Mauricio Lemos

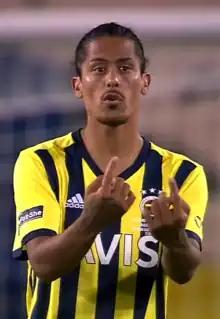
Lemos with Fenerbahçe in 2020

Paolo Mauricio Lemos Merladett (born 28 December 1995) is a Uruguayan professional footballer who plays as a centre-back for Vasco da Gama and the Uruguay national team.